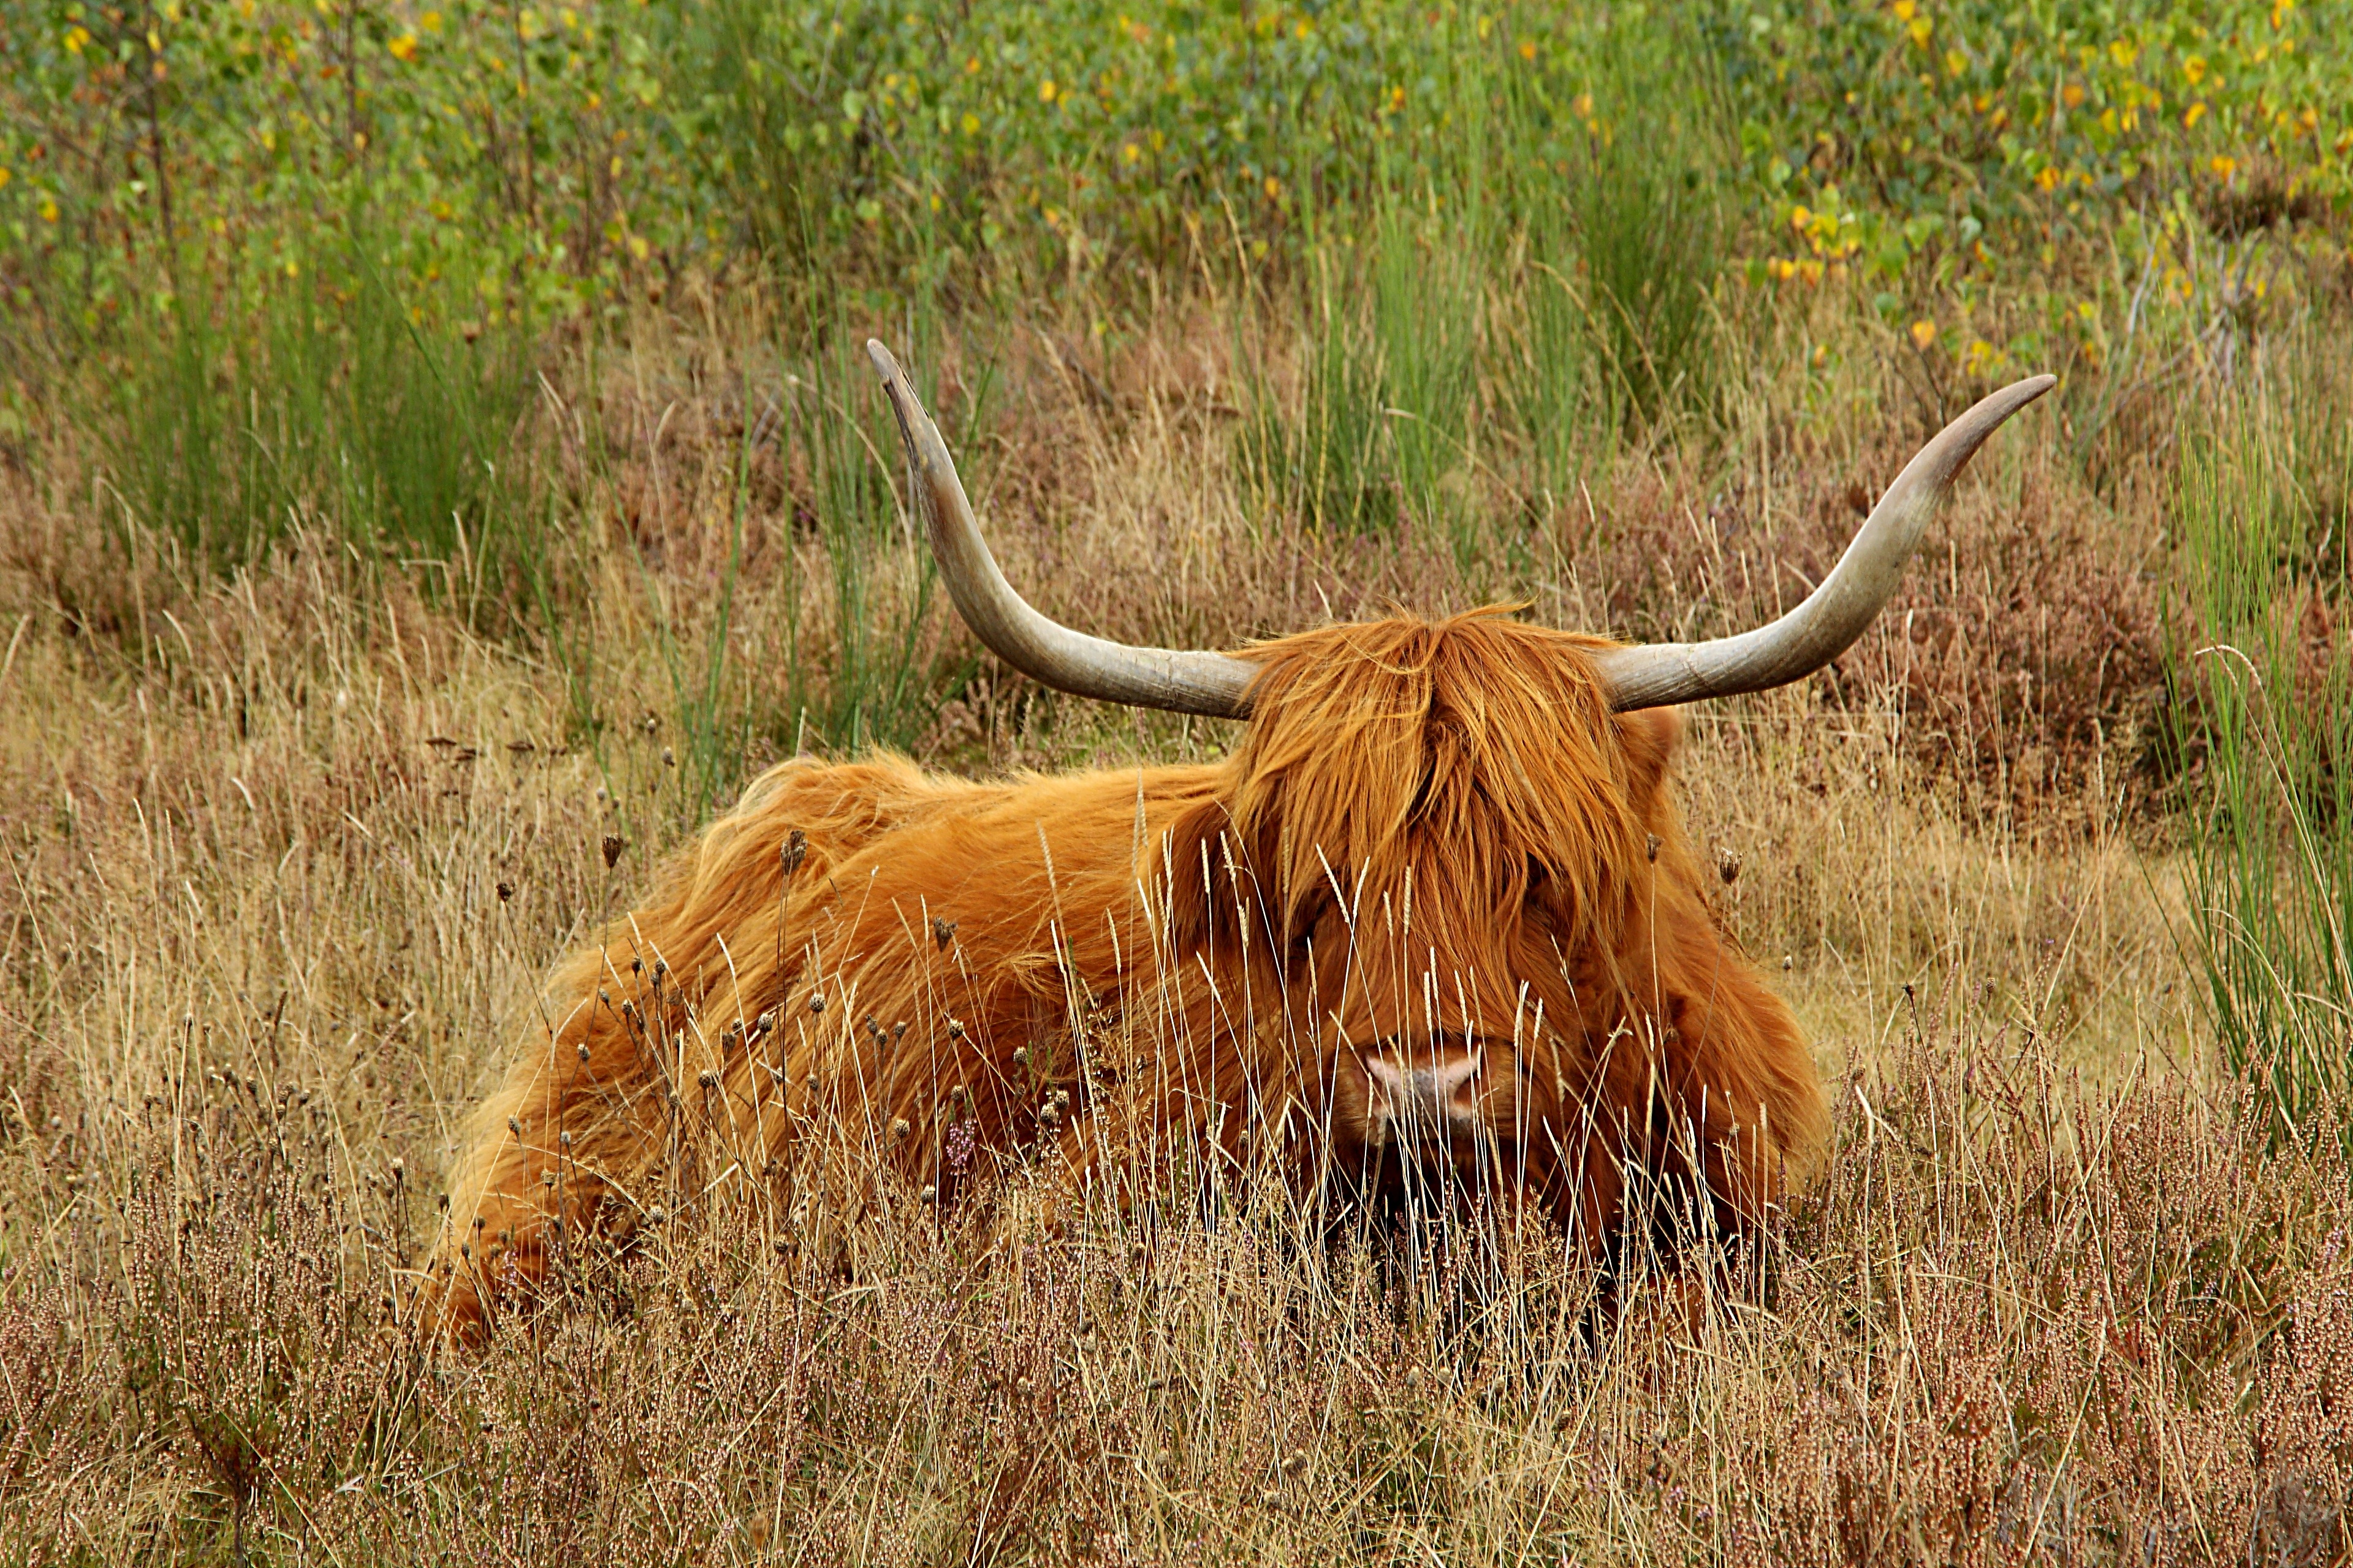
landscape, grass, meadow, prairie, adventure, animal, wildlife, horn, cow, cattle, pasture, grazing, livestock, brown, agriculture, beef, fauna, savanna, highland cattle, bull, grassland, hairy, scotland, habitat, horns, safari, highlands, shaggy, highlander, horned, in the free, highland beef, scottish highland cow, highland rinder, highlandrind, scottish hochlandrind, cattle like mammal, texas longhorn